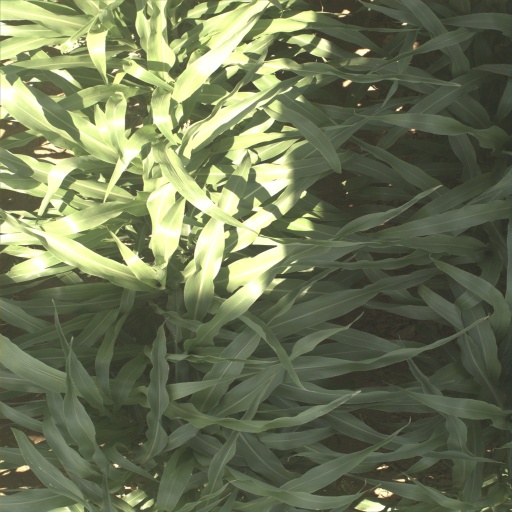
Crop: sorghum